Sapardi Djoko Damono

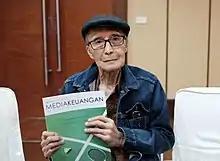

Sapardi Djoko Damono (20 March 1940 – 19 July 2020) was an Indonesian poet known for lyrical poems, and who was widely regarded as the pioneer of lyrical poetry in Indonesia. He died in South Tangerang, Banten on 19 July 2020 after a long illness.